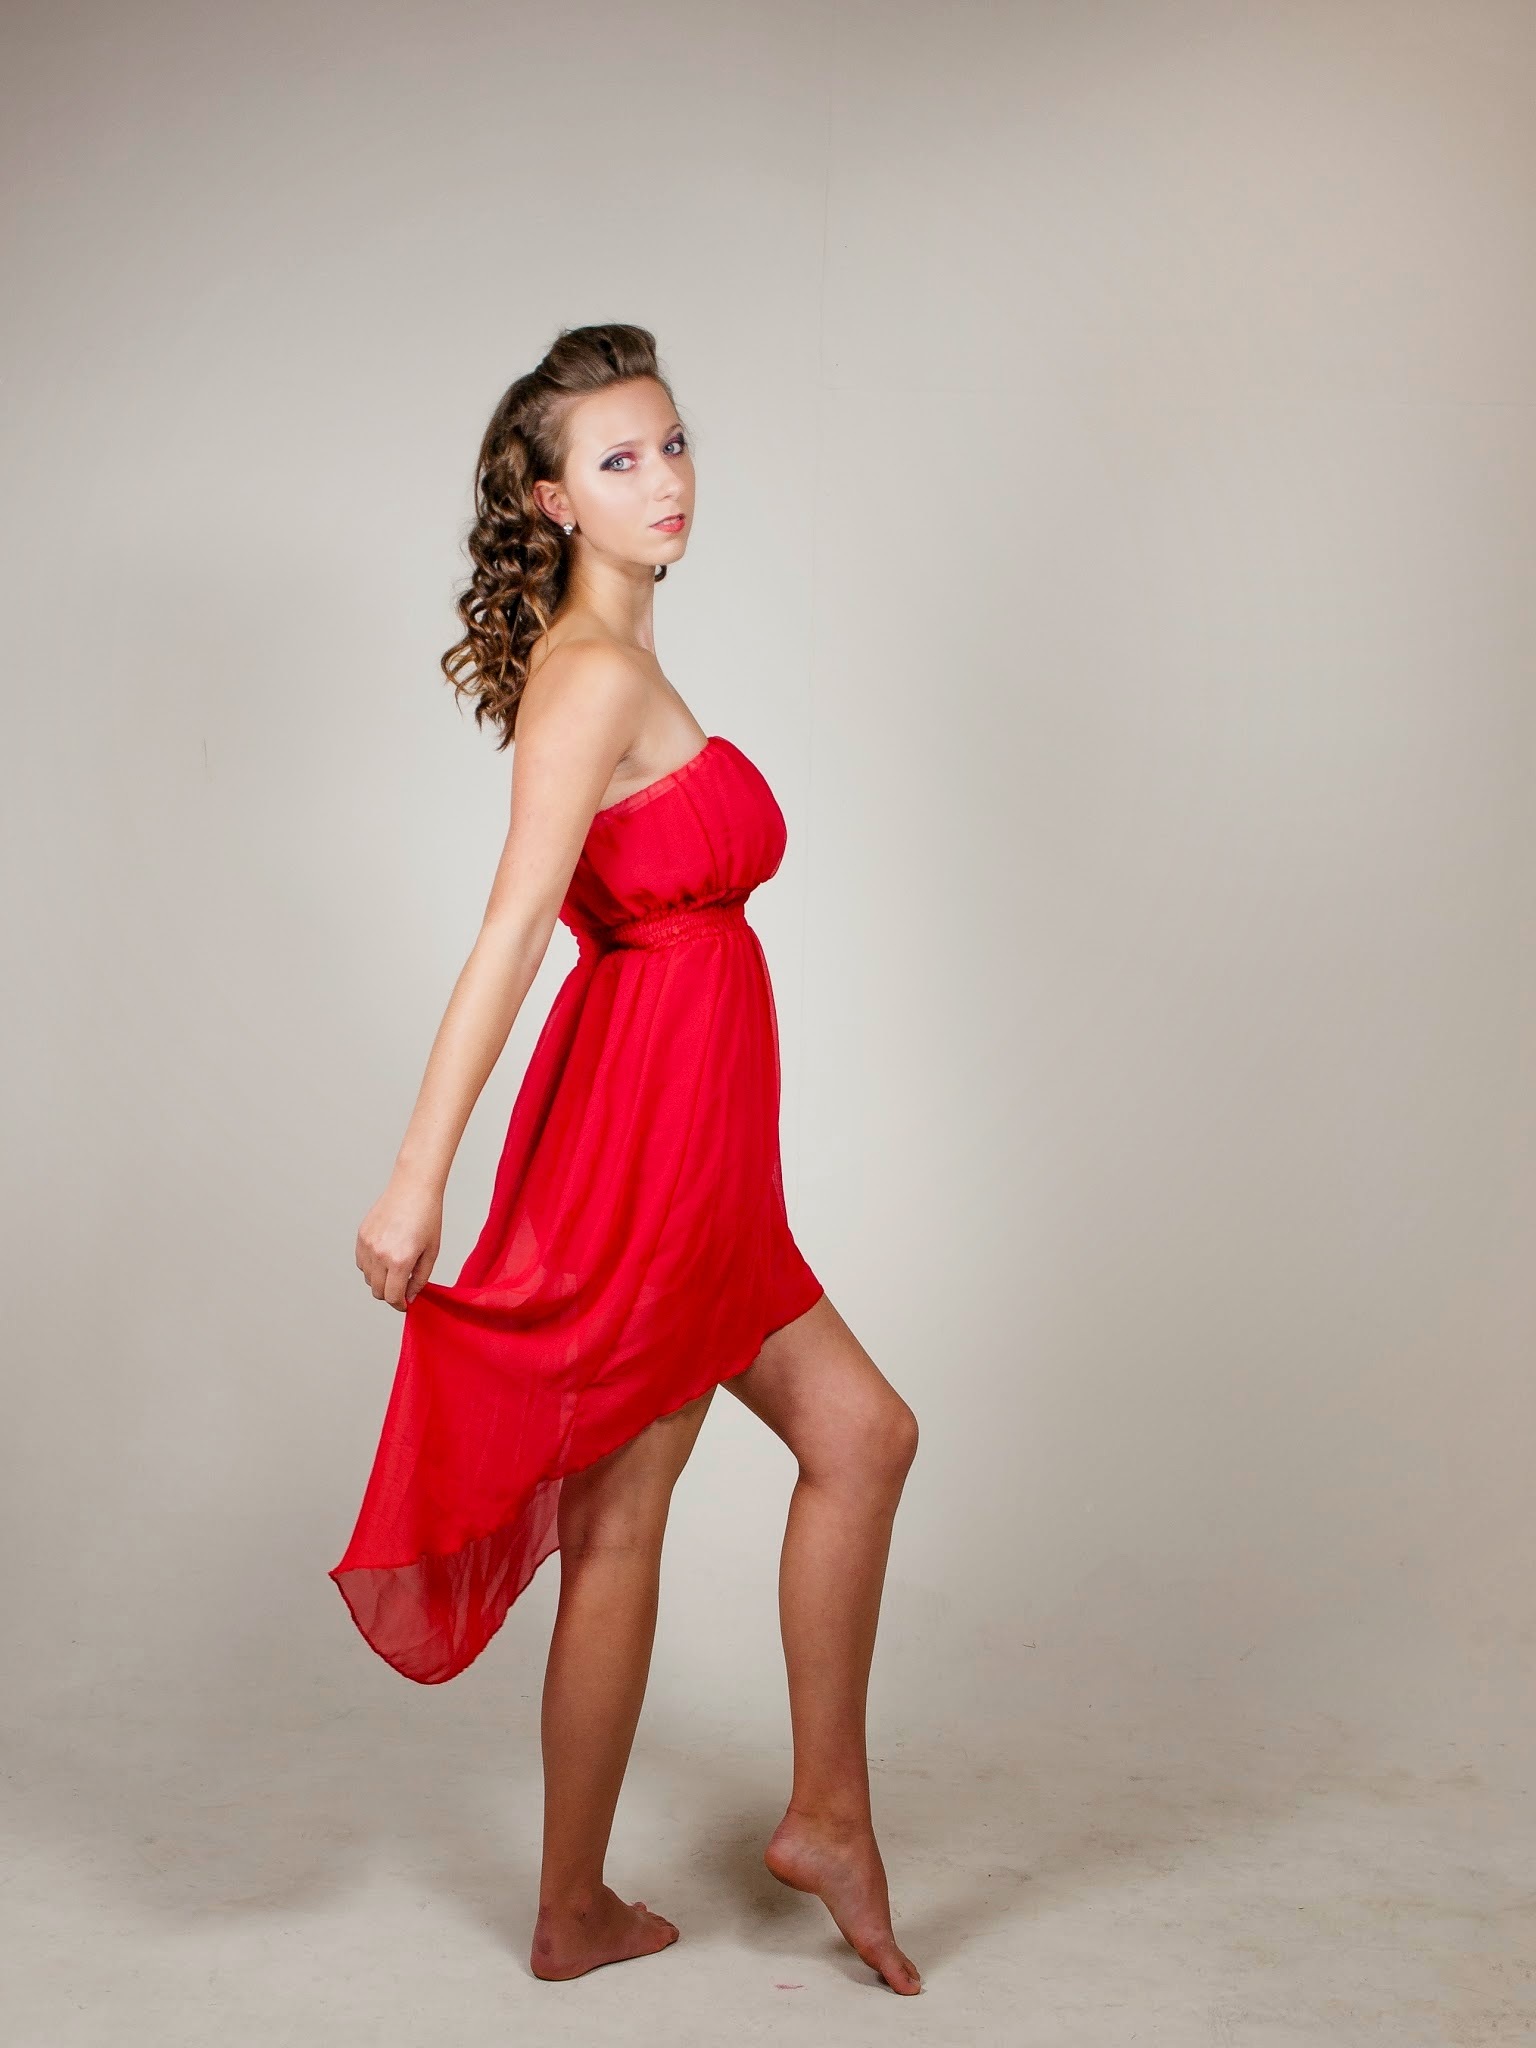
girl, woman, photography, model, spring, red, fashion, clothing, pink, wedding dress, curly hair, human body, textile, dress, neck, body, prom, gown, bridesmaid, photo shoot, bridal clothing, cocktail dress, in red dress, full person